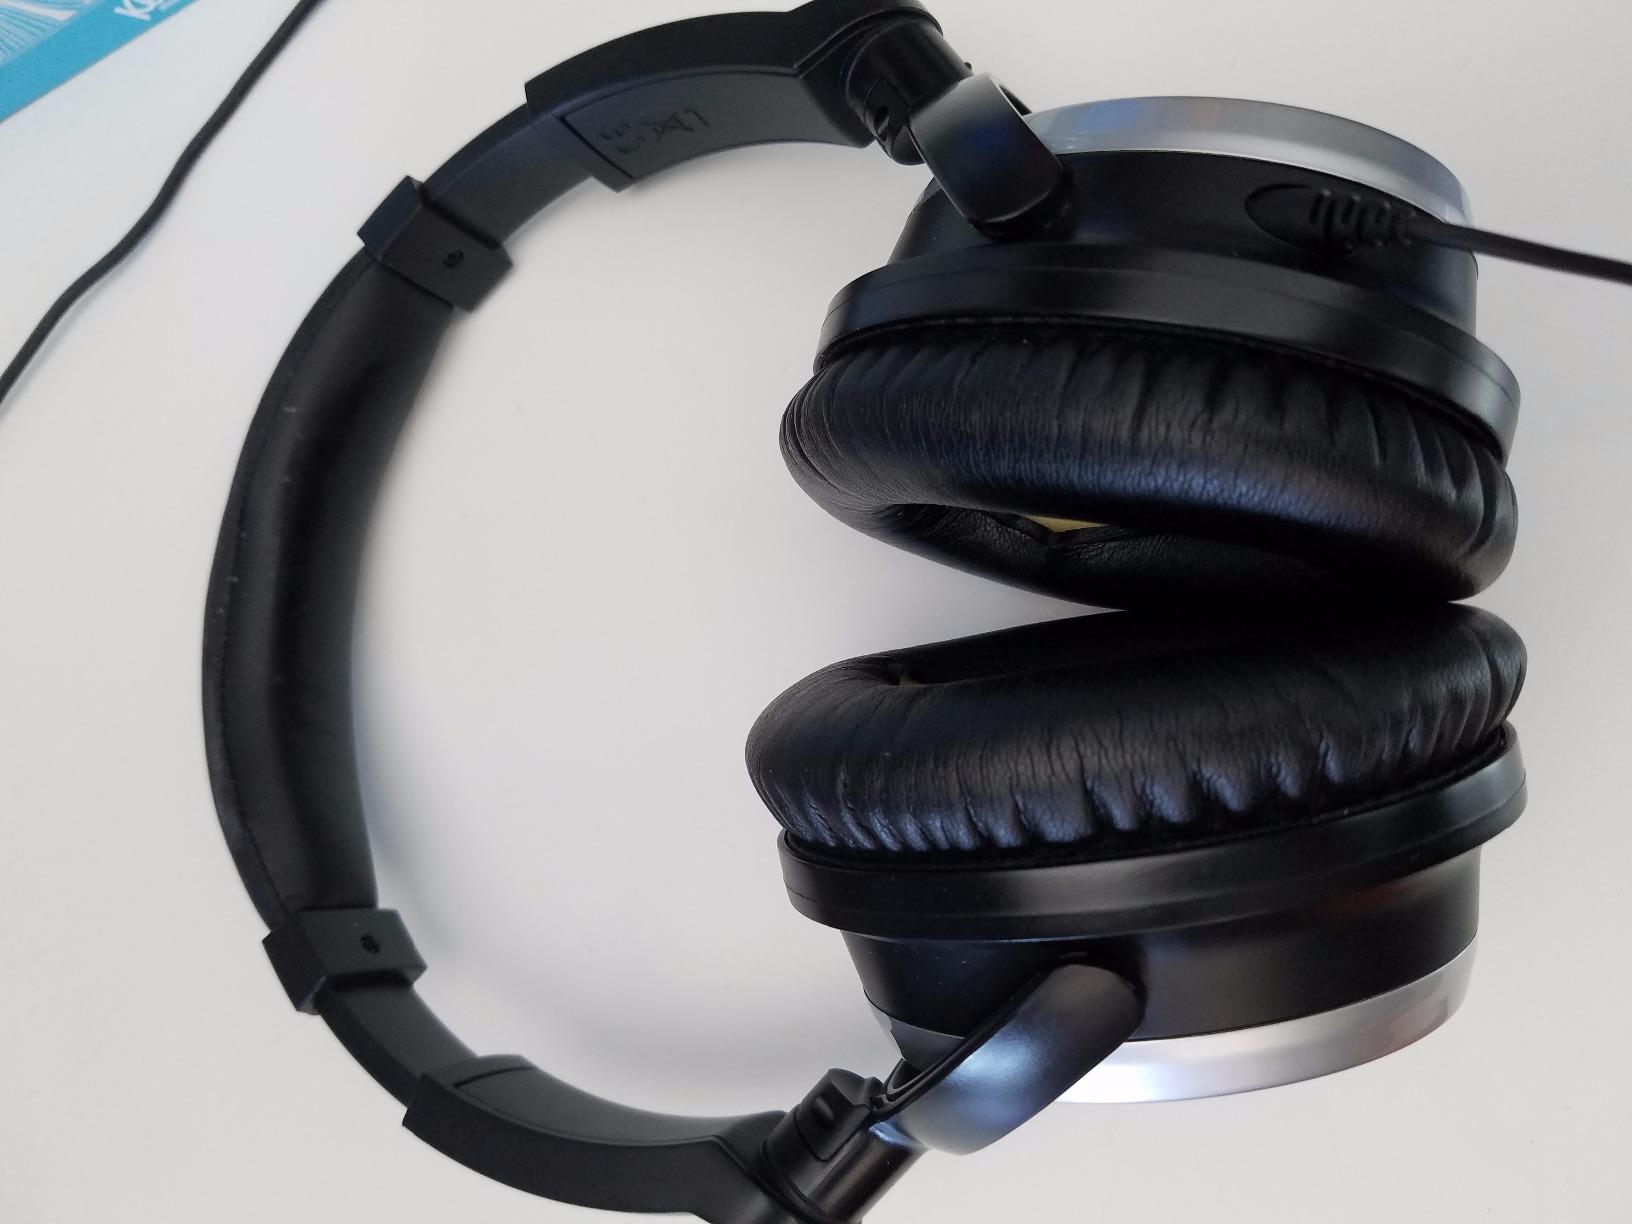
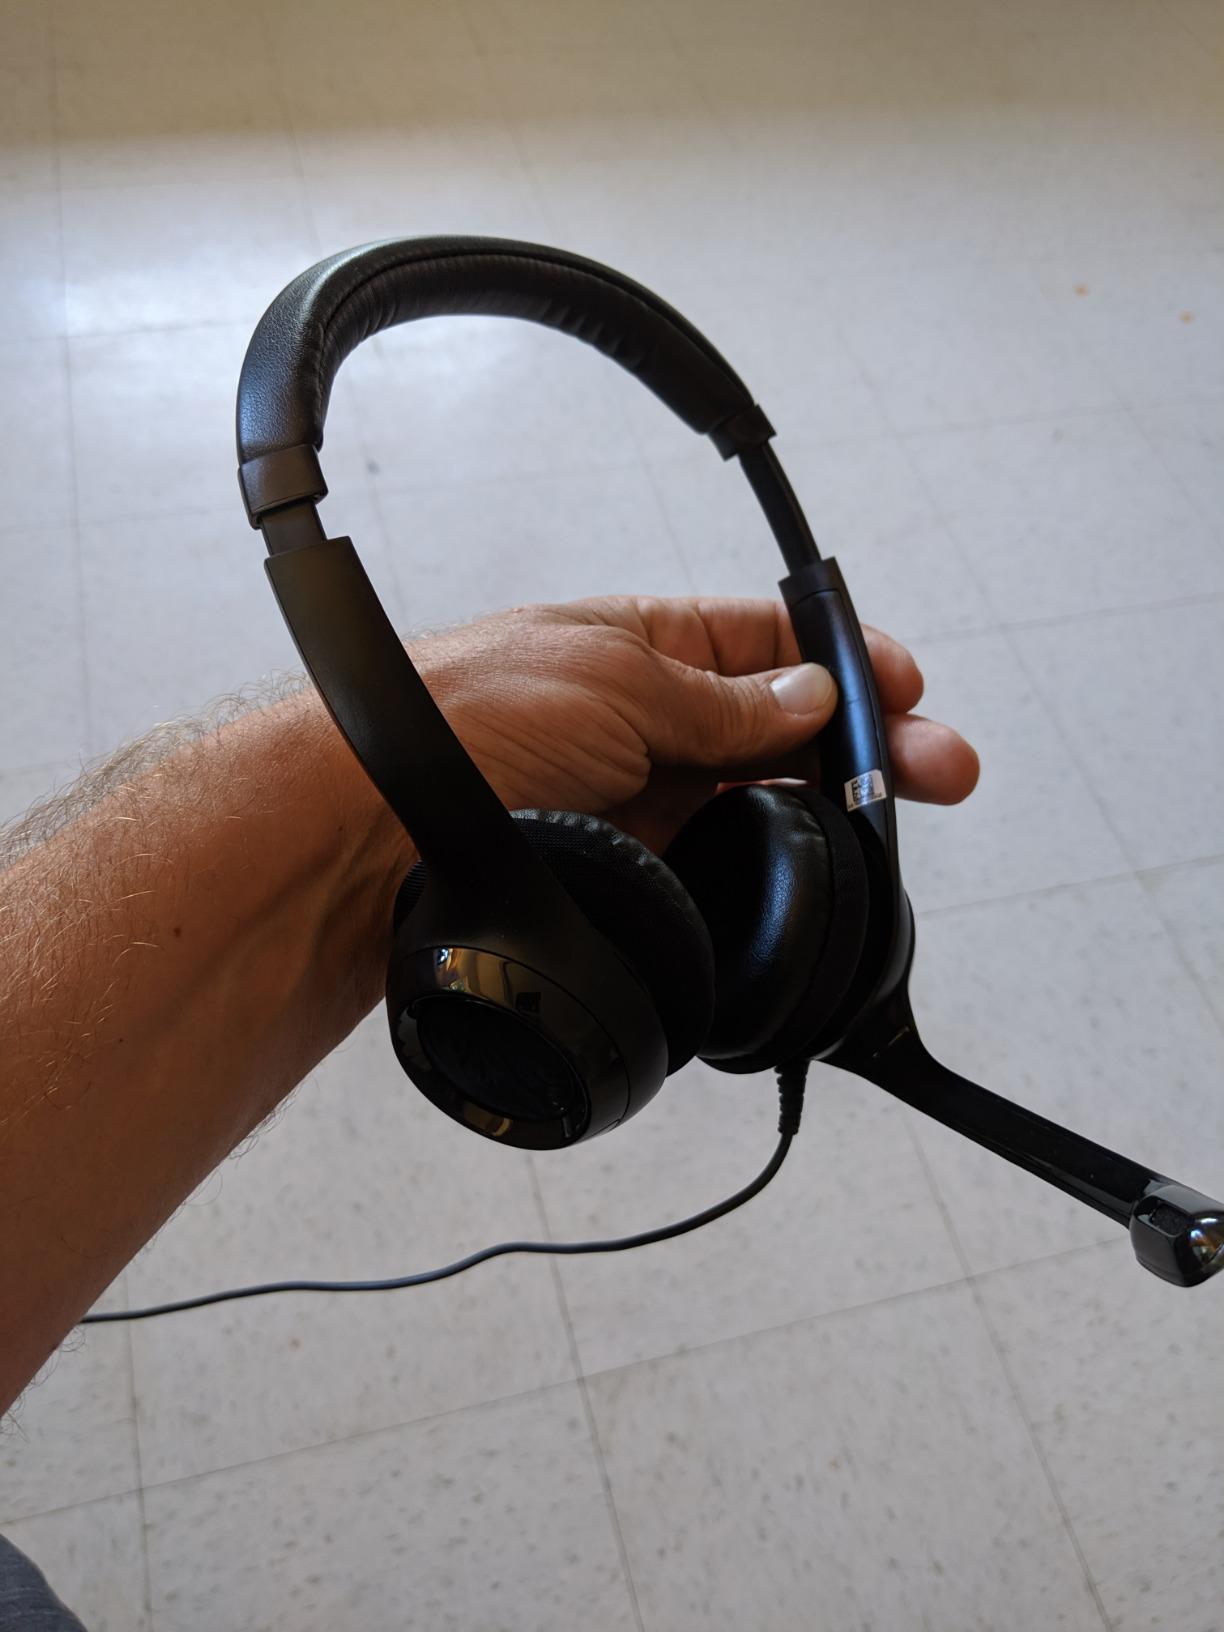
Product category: headphones
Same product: no